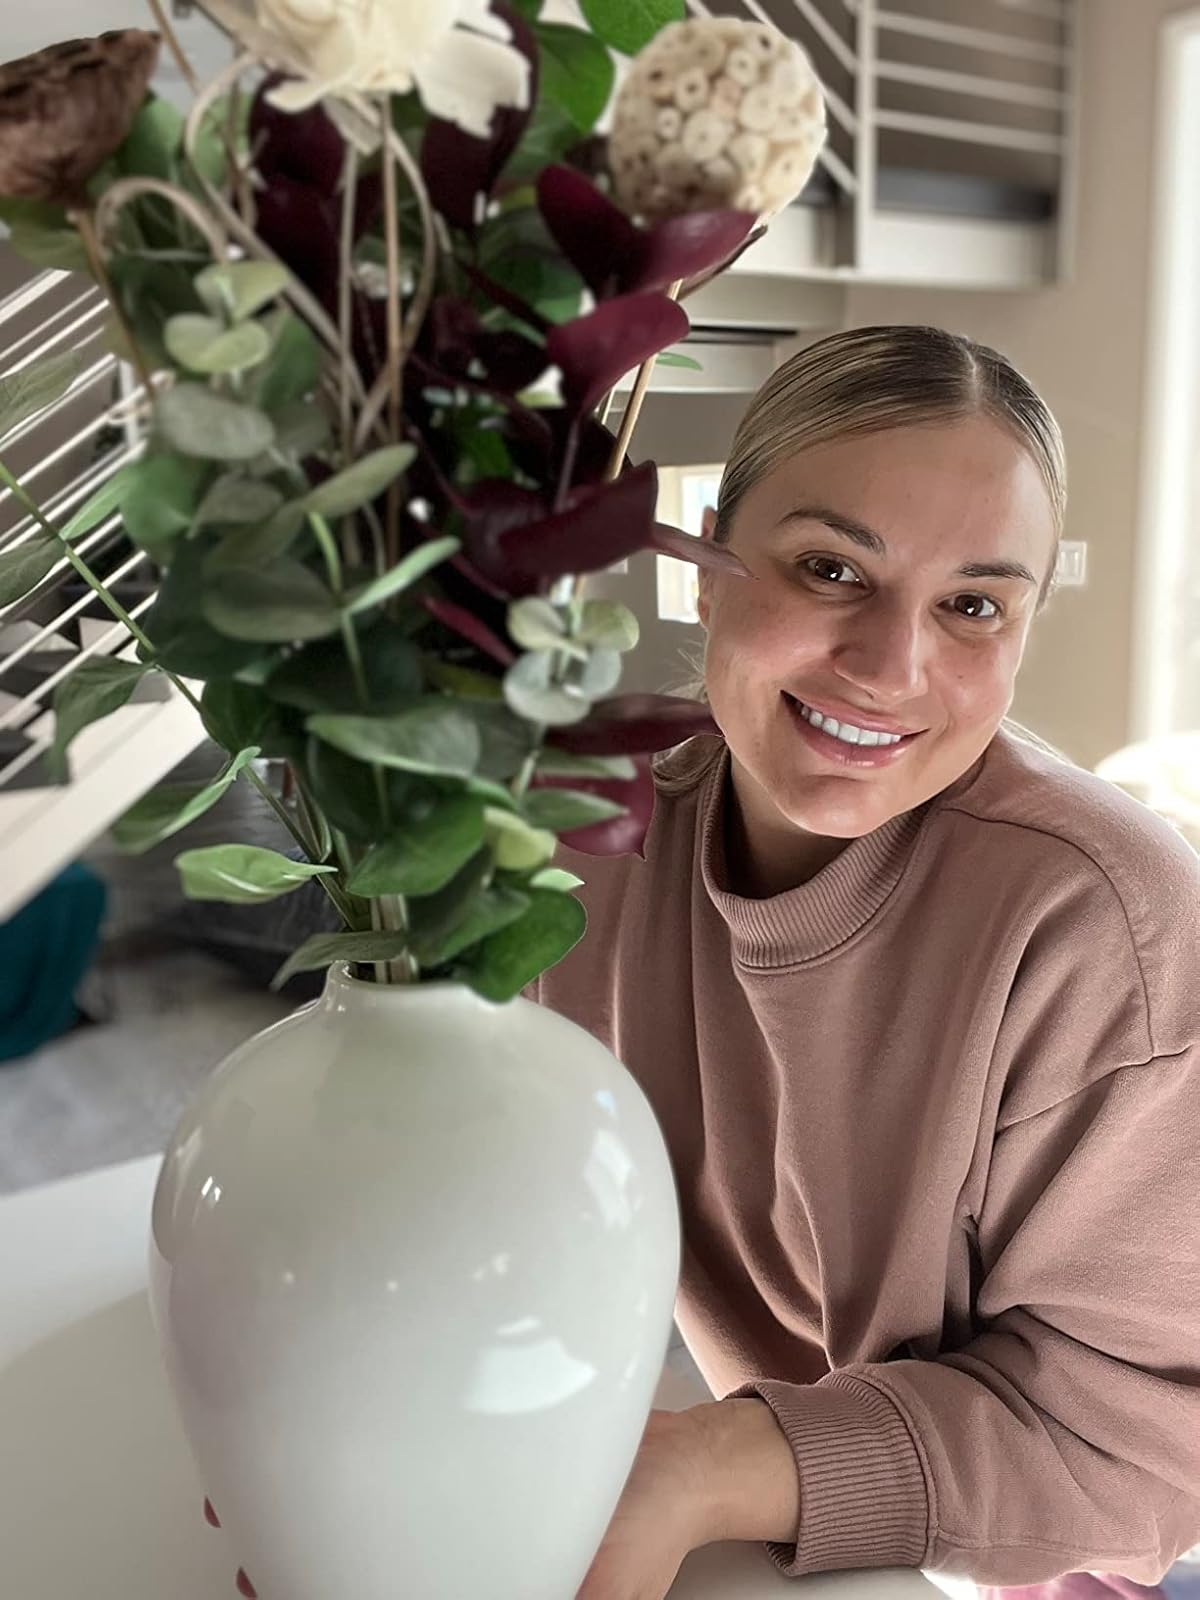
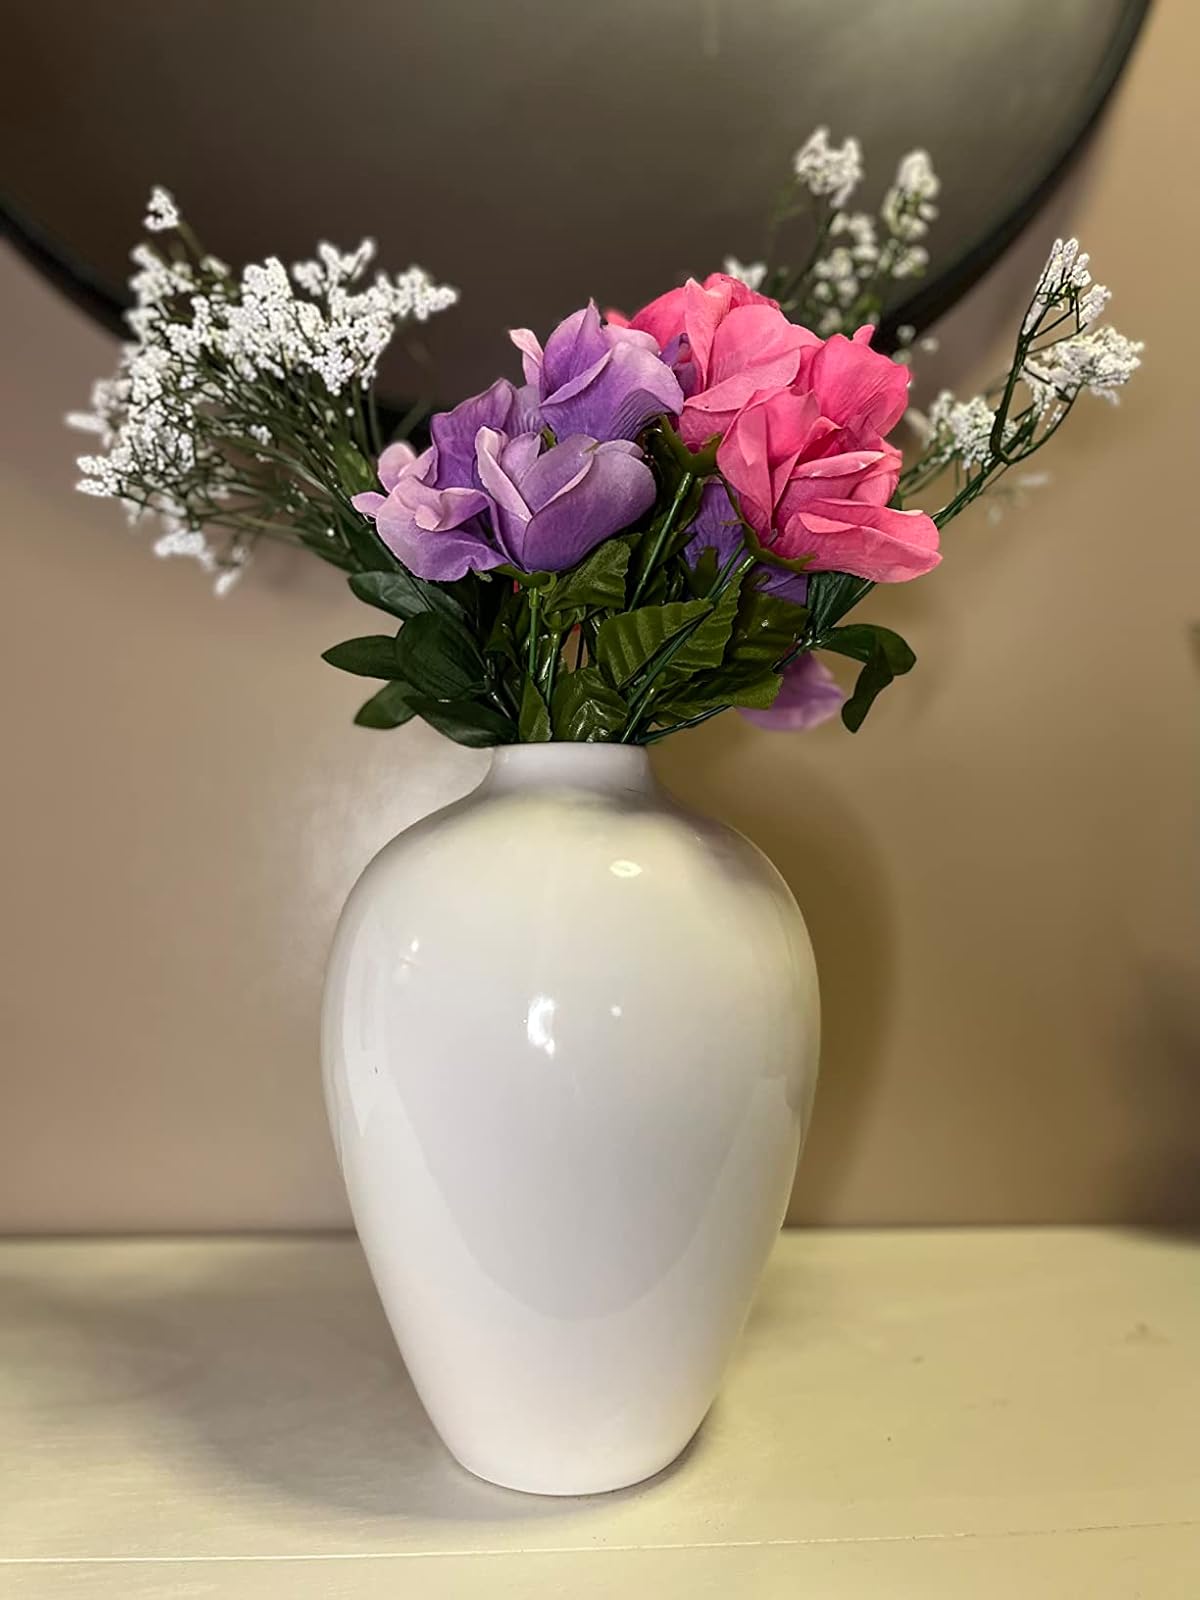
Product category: vase
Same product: yes